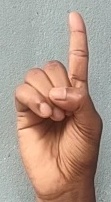
ASL sign: D